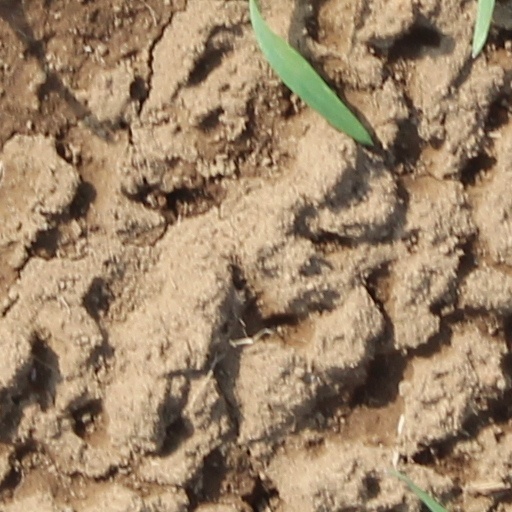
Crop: wheat